Sunda Straits Crisis

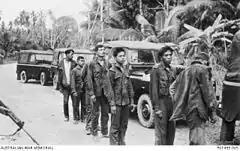
Indonesian troops captured after a raid at Kesang River on the Malay Peninsula.

Indonesia, meanwhile, and especially her longtime president Sukarno, was vehemently opposed to the creation of the Federation. Sukarno opposed both the preservation of the 'imperialist' British presence in Southeast Asia, a region in which he aspired to be the supreme power, and the incorporating of the Borneo colonies into the new Federation, as his goal was to control the entire island. Indeed, through possession of the Kalimantan region, Indonesia already controlled the vast majority of Borneo. To improve Indonesia's position at the negotiating table before the Federation was created, Sukarno initiated a period of "Konfrontasi" (confrontation) with Malaysia. Consisting initially of frequent raids by Indonesian 'volunteers' into Malaysian territory, the conflict was not considered a war by either side, least of all by the Indonesians. When questioned on what the confrontation was, Foreign Minister Subandrio of Indonesia replied, "Confrontation does not include war, because it can be carried on without war."